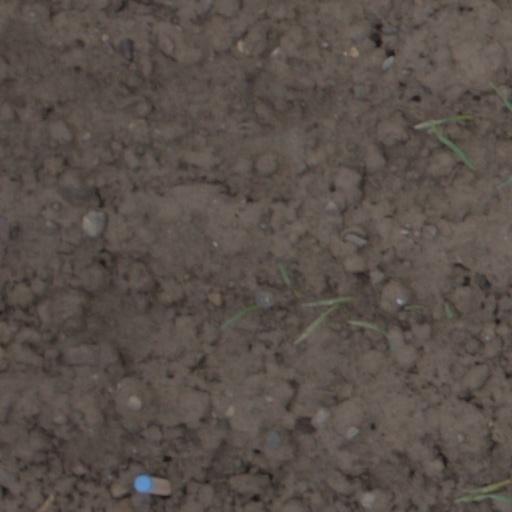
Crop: wheat